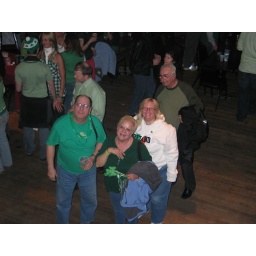
We'd love to stay but the guy in the green shirt drove us away (PU).